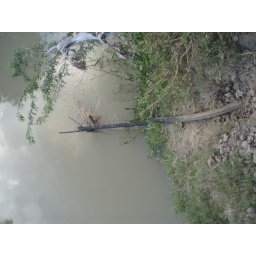
A pump in the river pulls water to be treated.